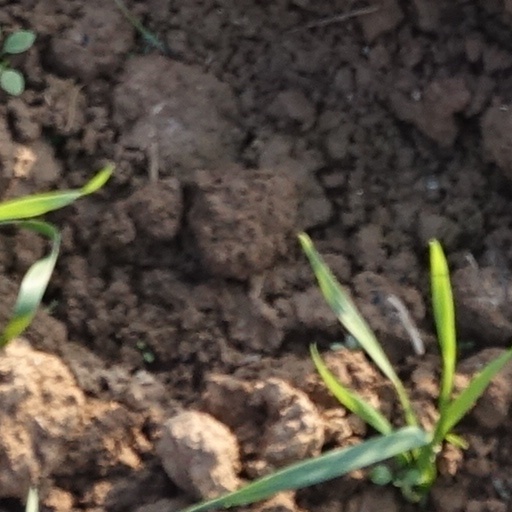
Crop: wheat